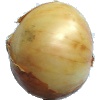
Label: white_onion